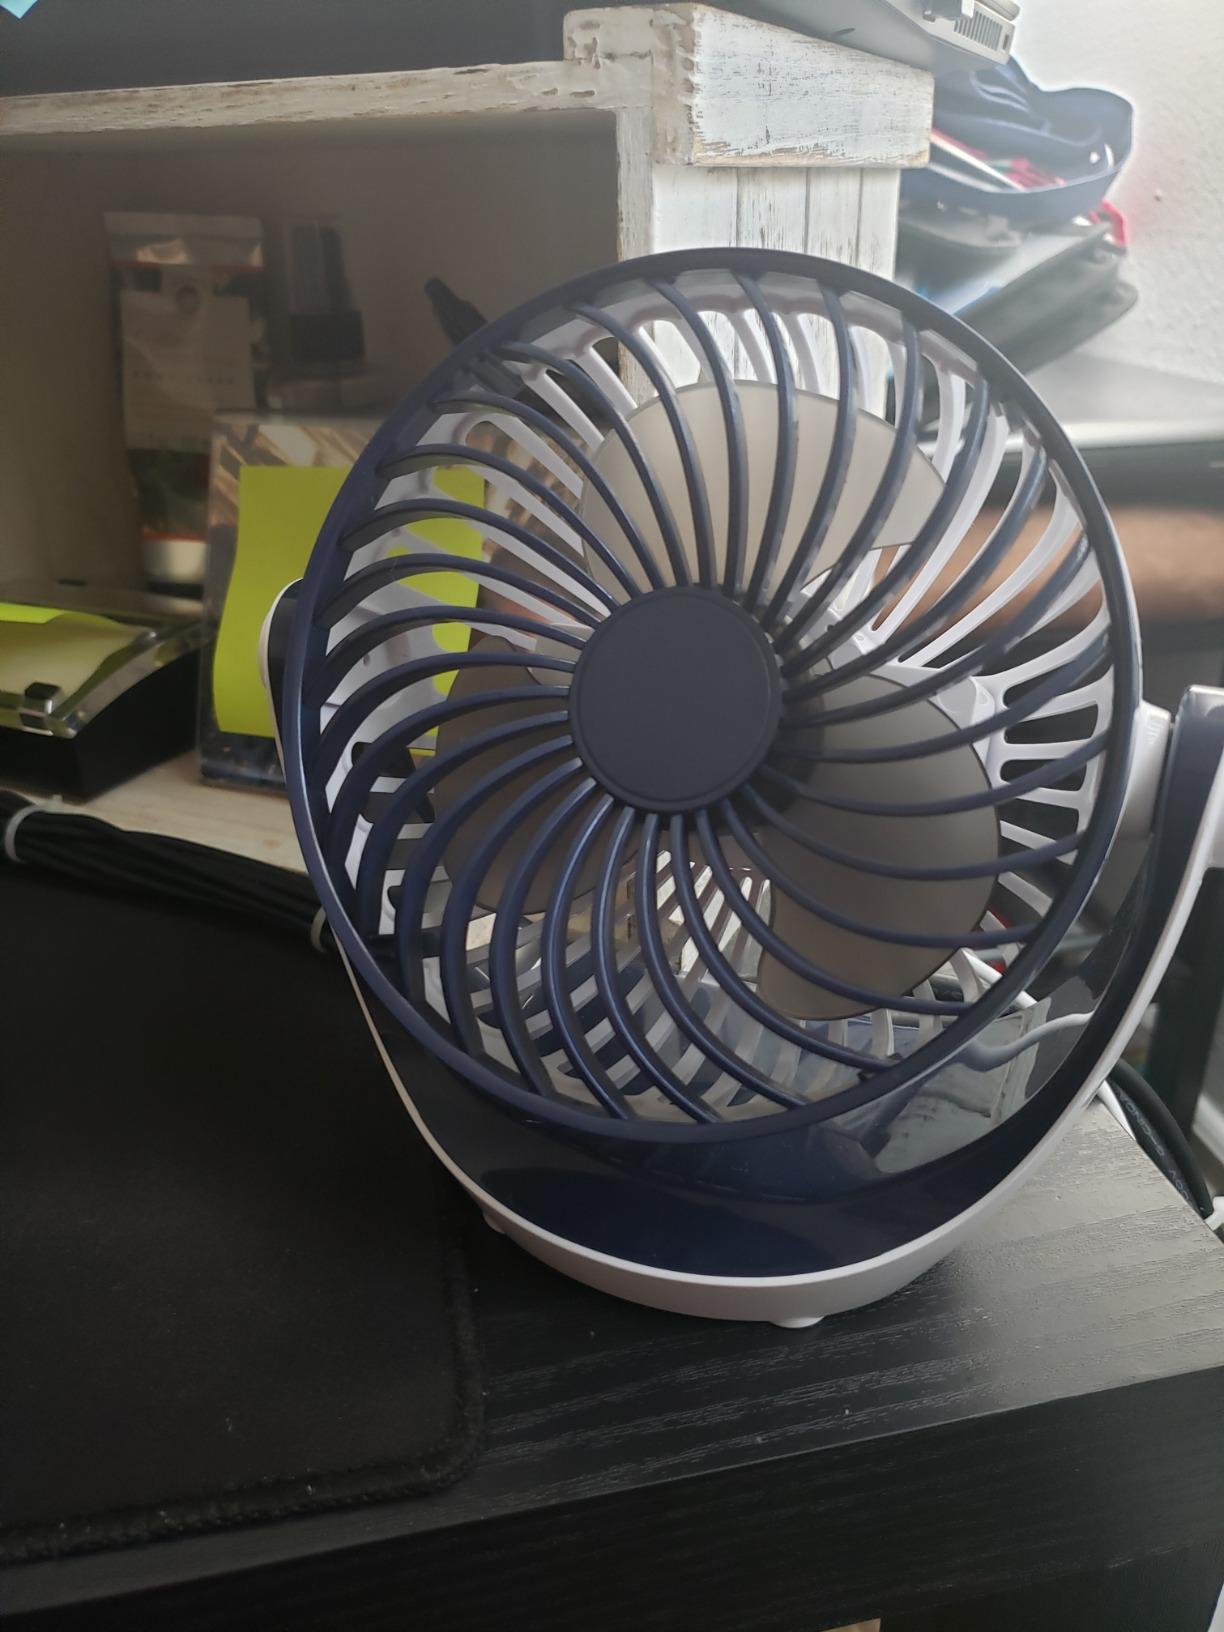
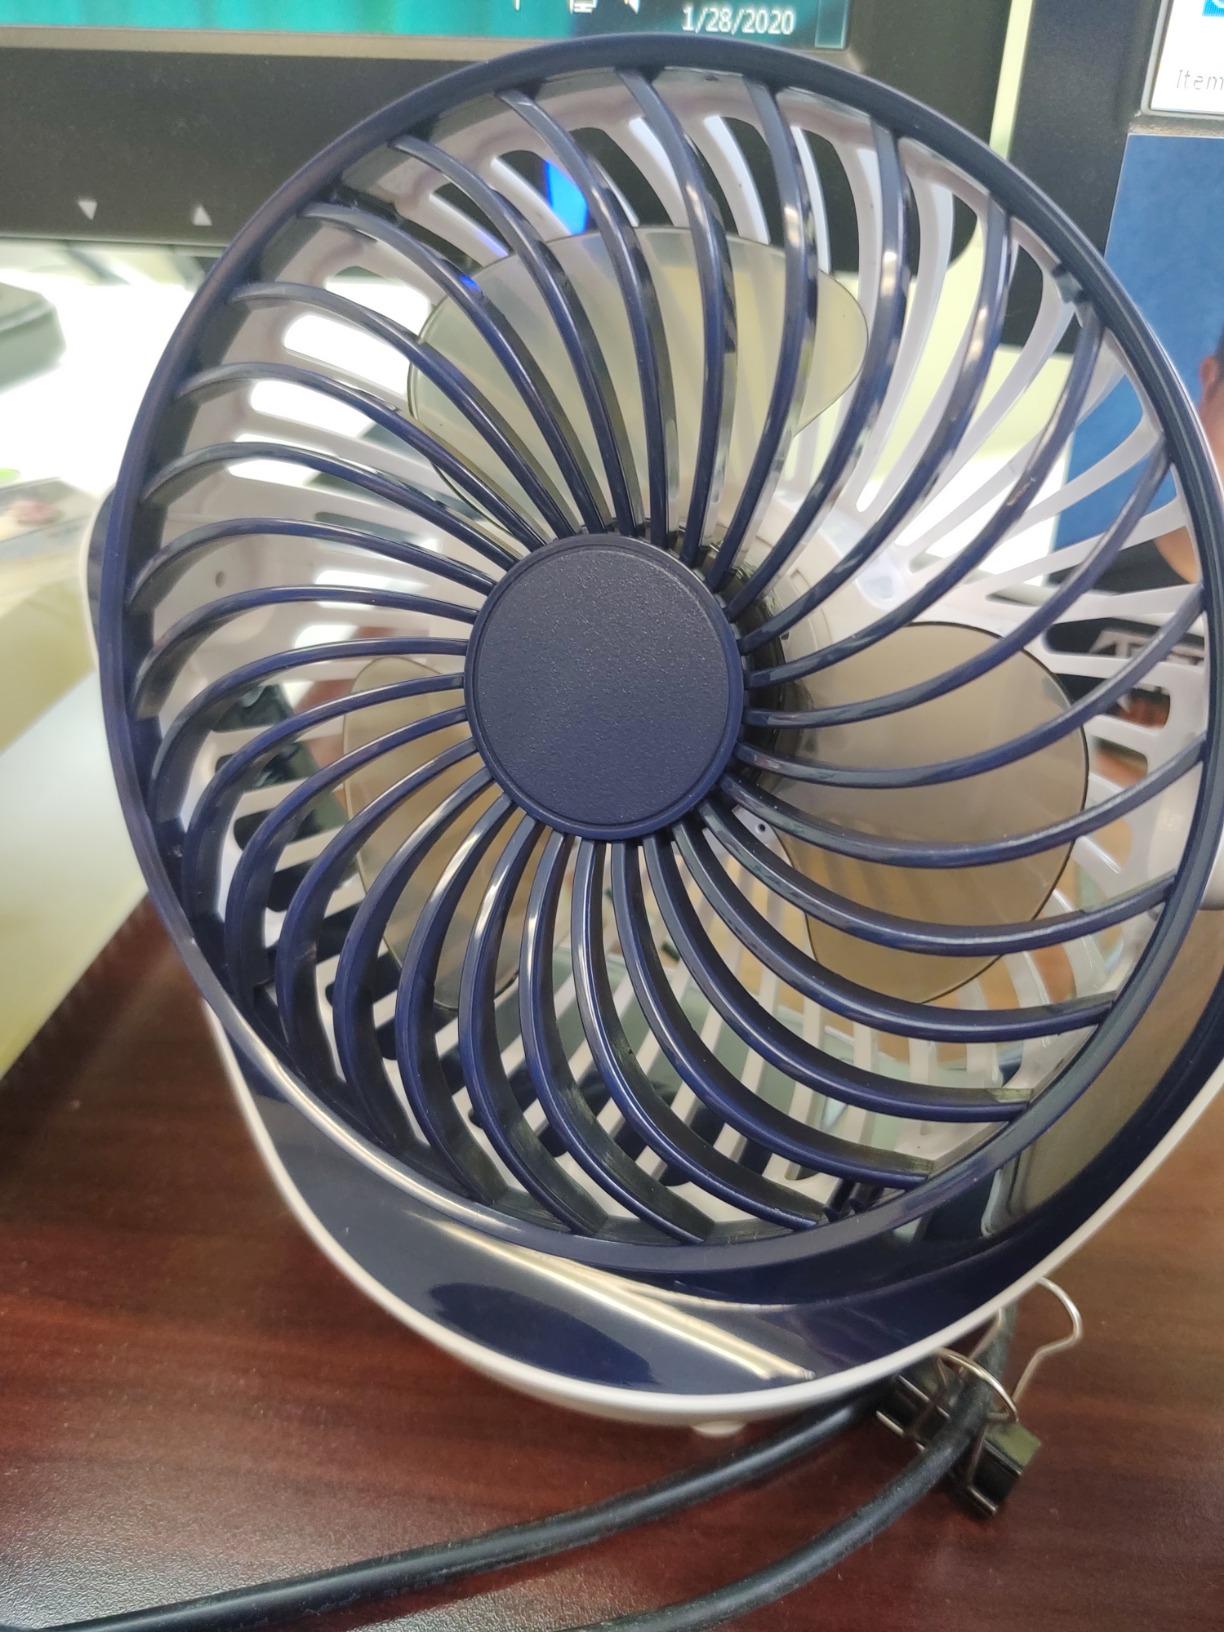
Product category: fan
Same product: yes